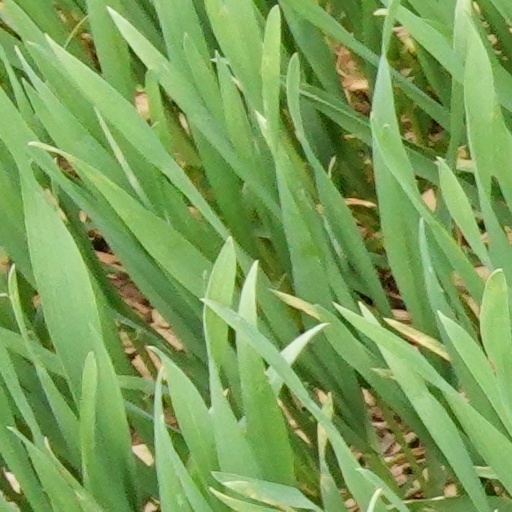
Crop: wheat